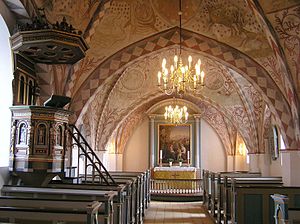
Højelse Kirke / Interiør
Prædikestol i Højelse Kirke, Ll. Skensved. Prædikestolen bærer årstallet 1595
Højelse Kirke ligger syd for Lille Skensved, ikke langt fra Køge. Kirken har ligget der siden midten af det 12. århundrede, hvorfra der stadig er en rest. I kirken findes nogle kalkmalerier fra ca. 1450.